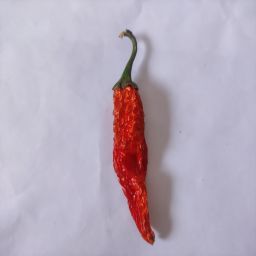
Crop: New Mexico Green Chile
Quality: Dried